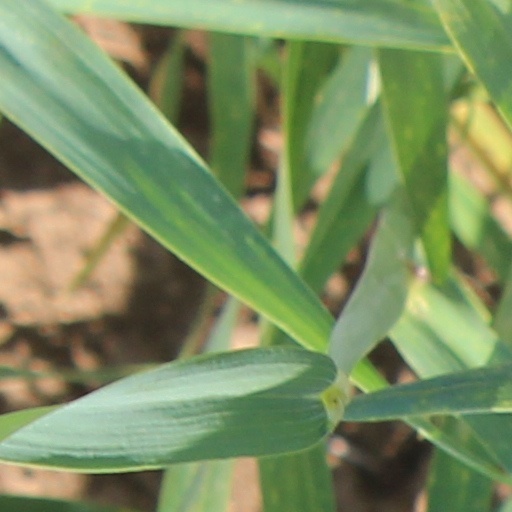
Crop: wheat